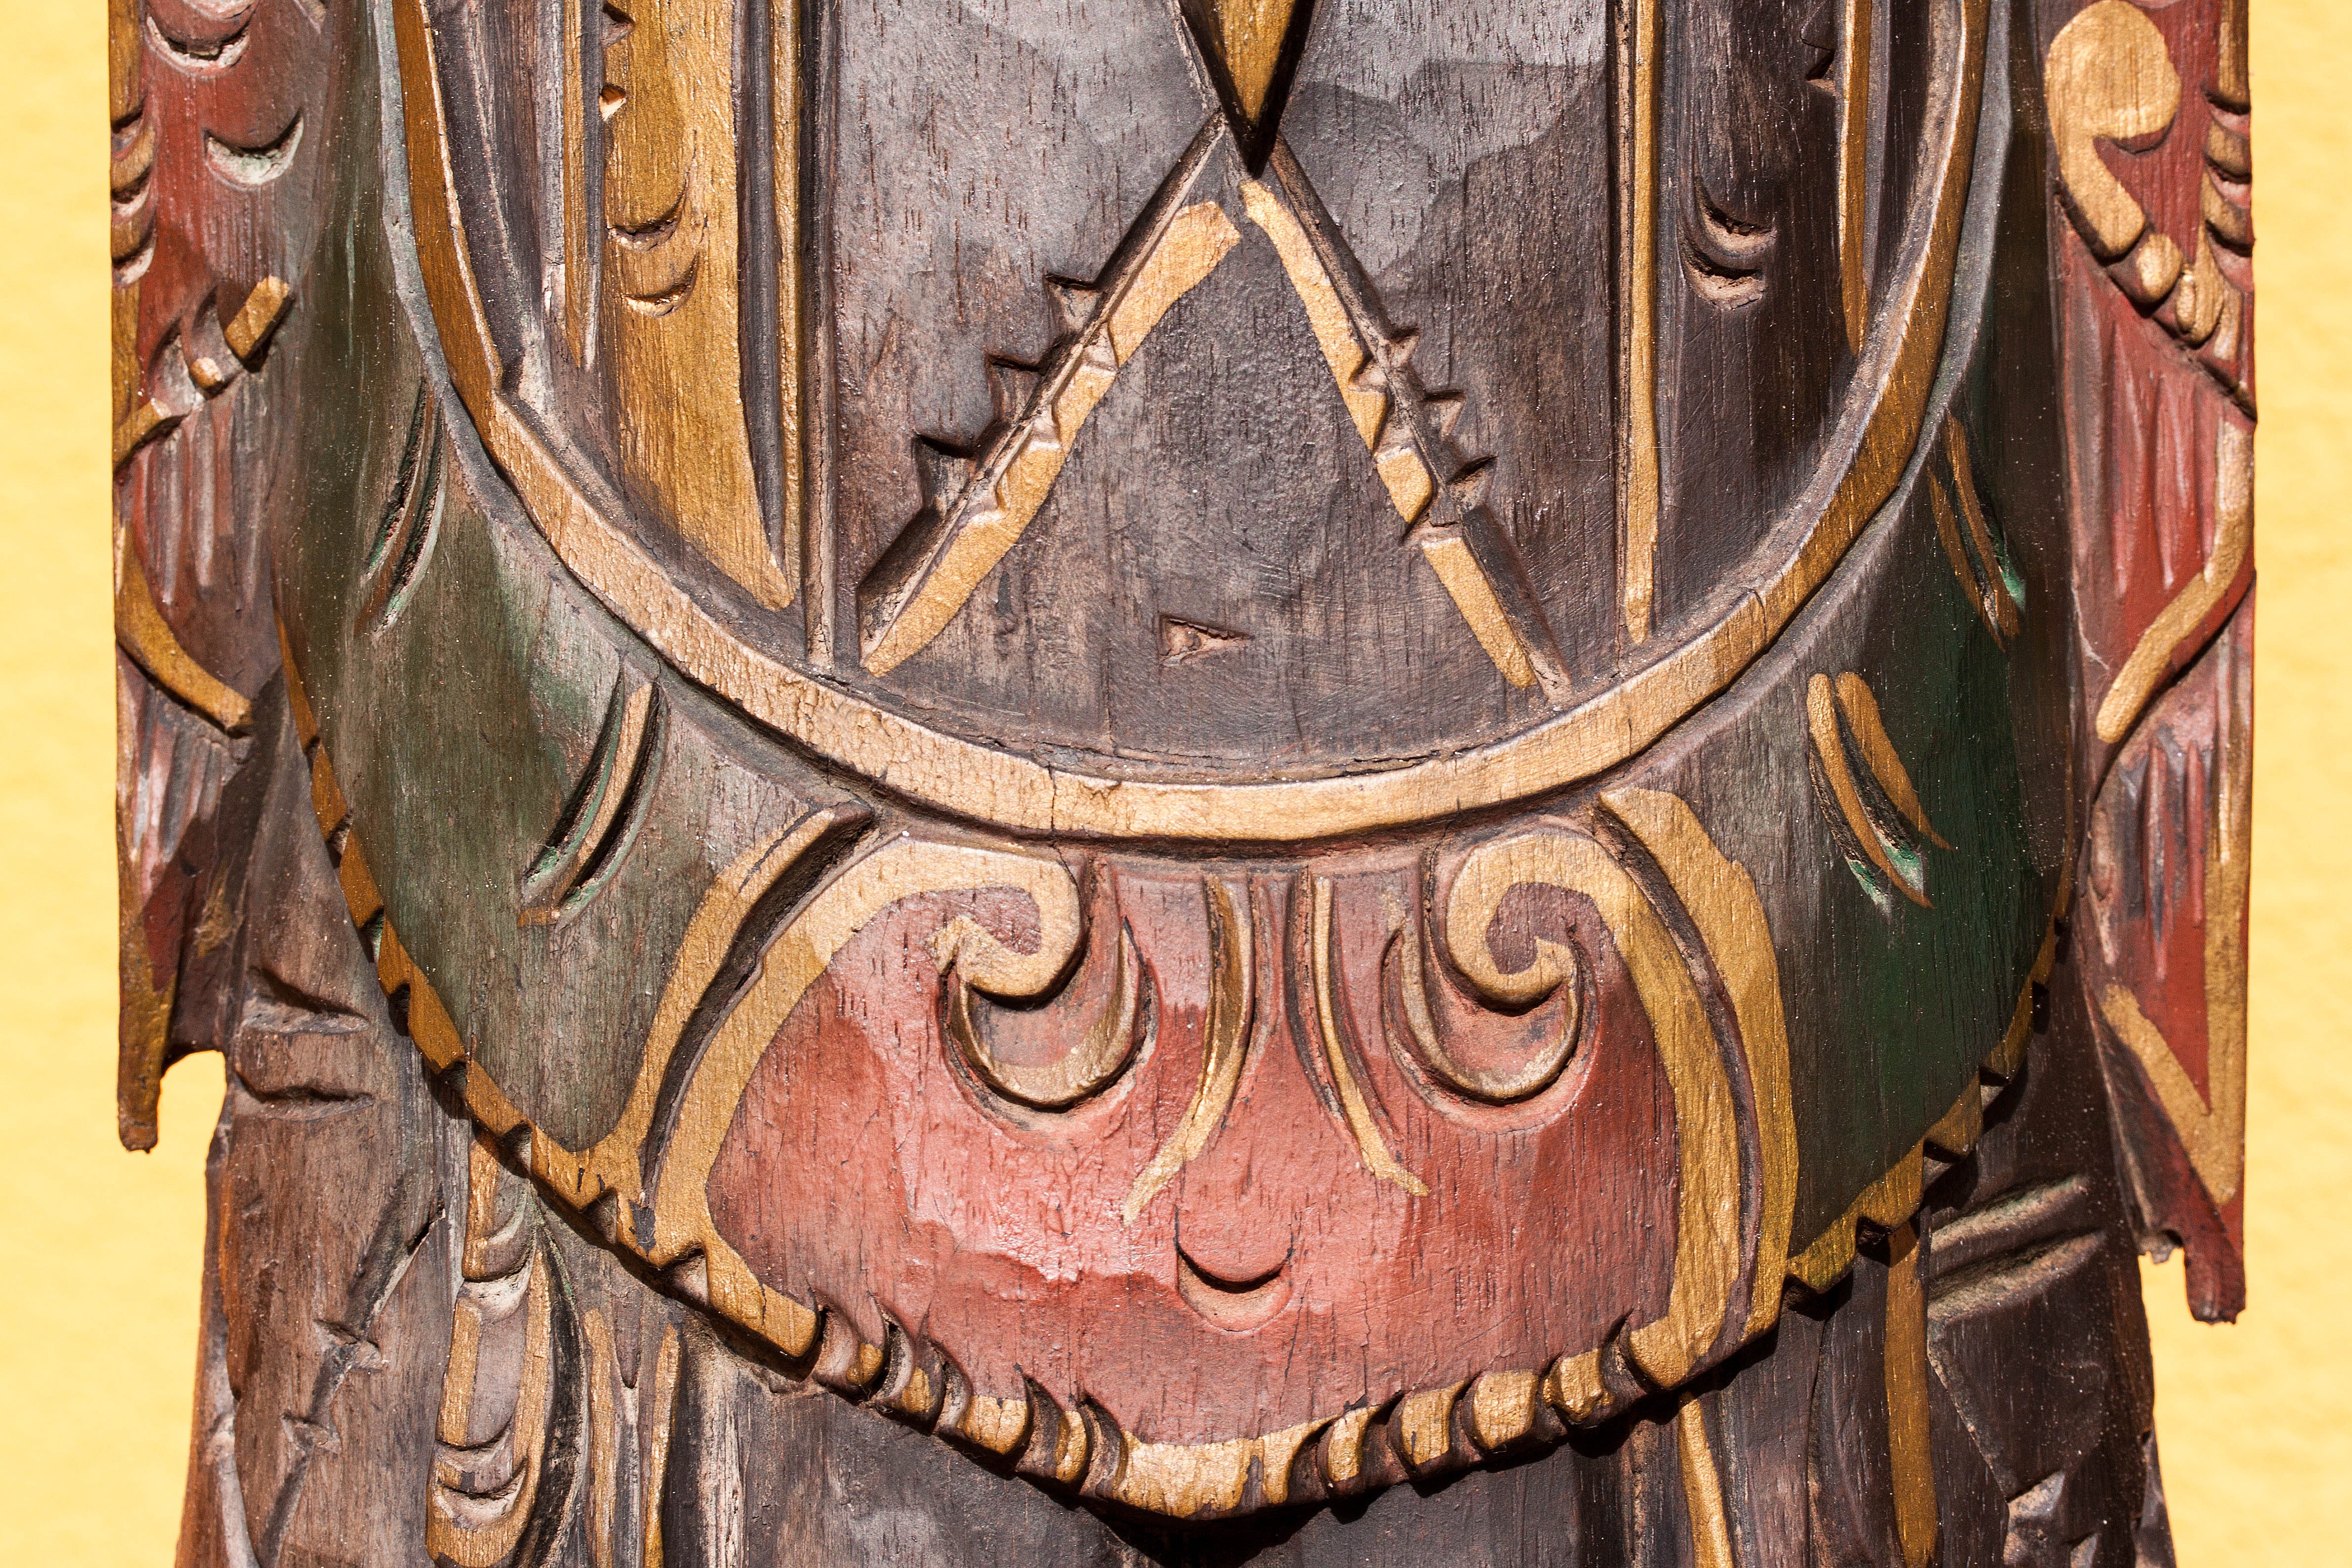
wood, statue, green, red, clothing, furniture, artwork, art, gold, carved, painted, carving, costume, middle ages, ornaments, bali, wood carving, tiki, man made object, ancient history, temple guardian